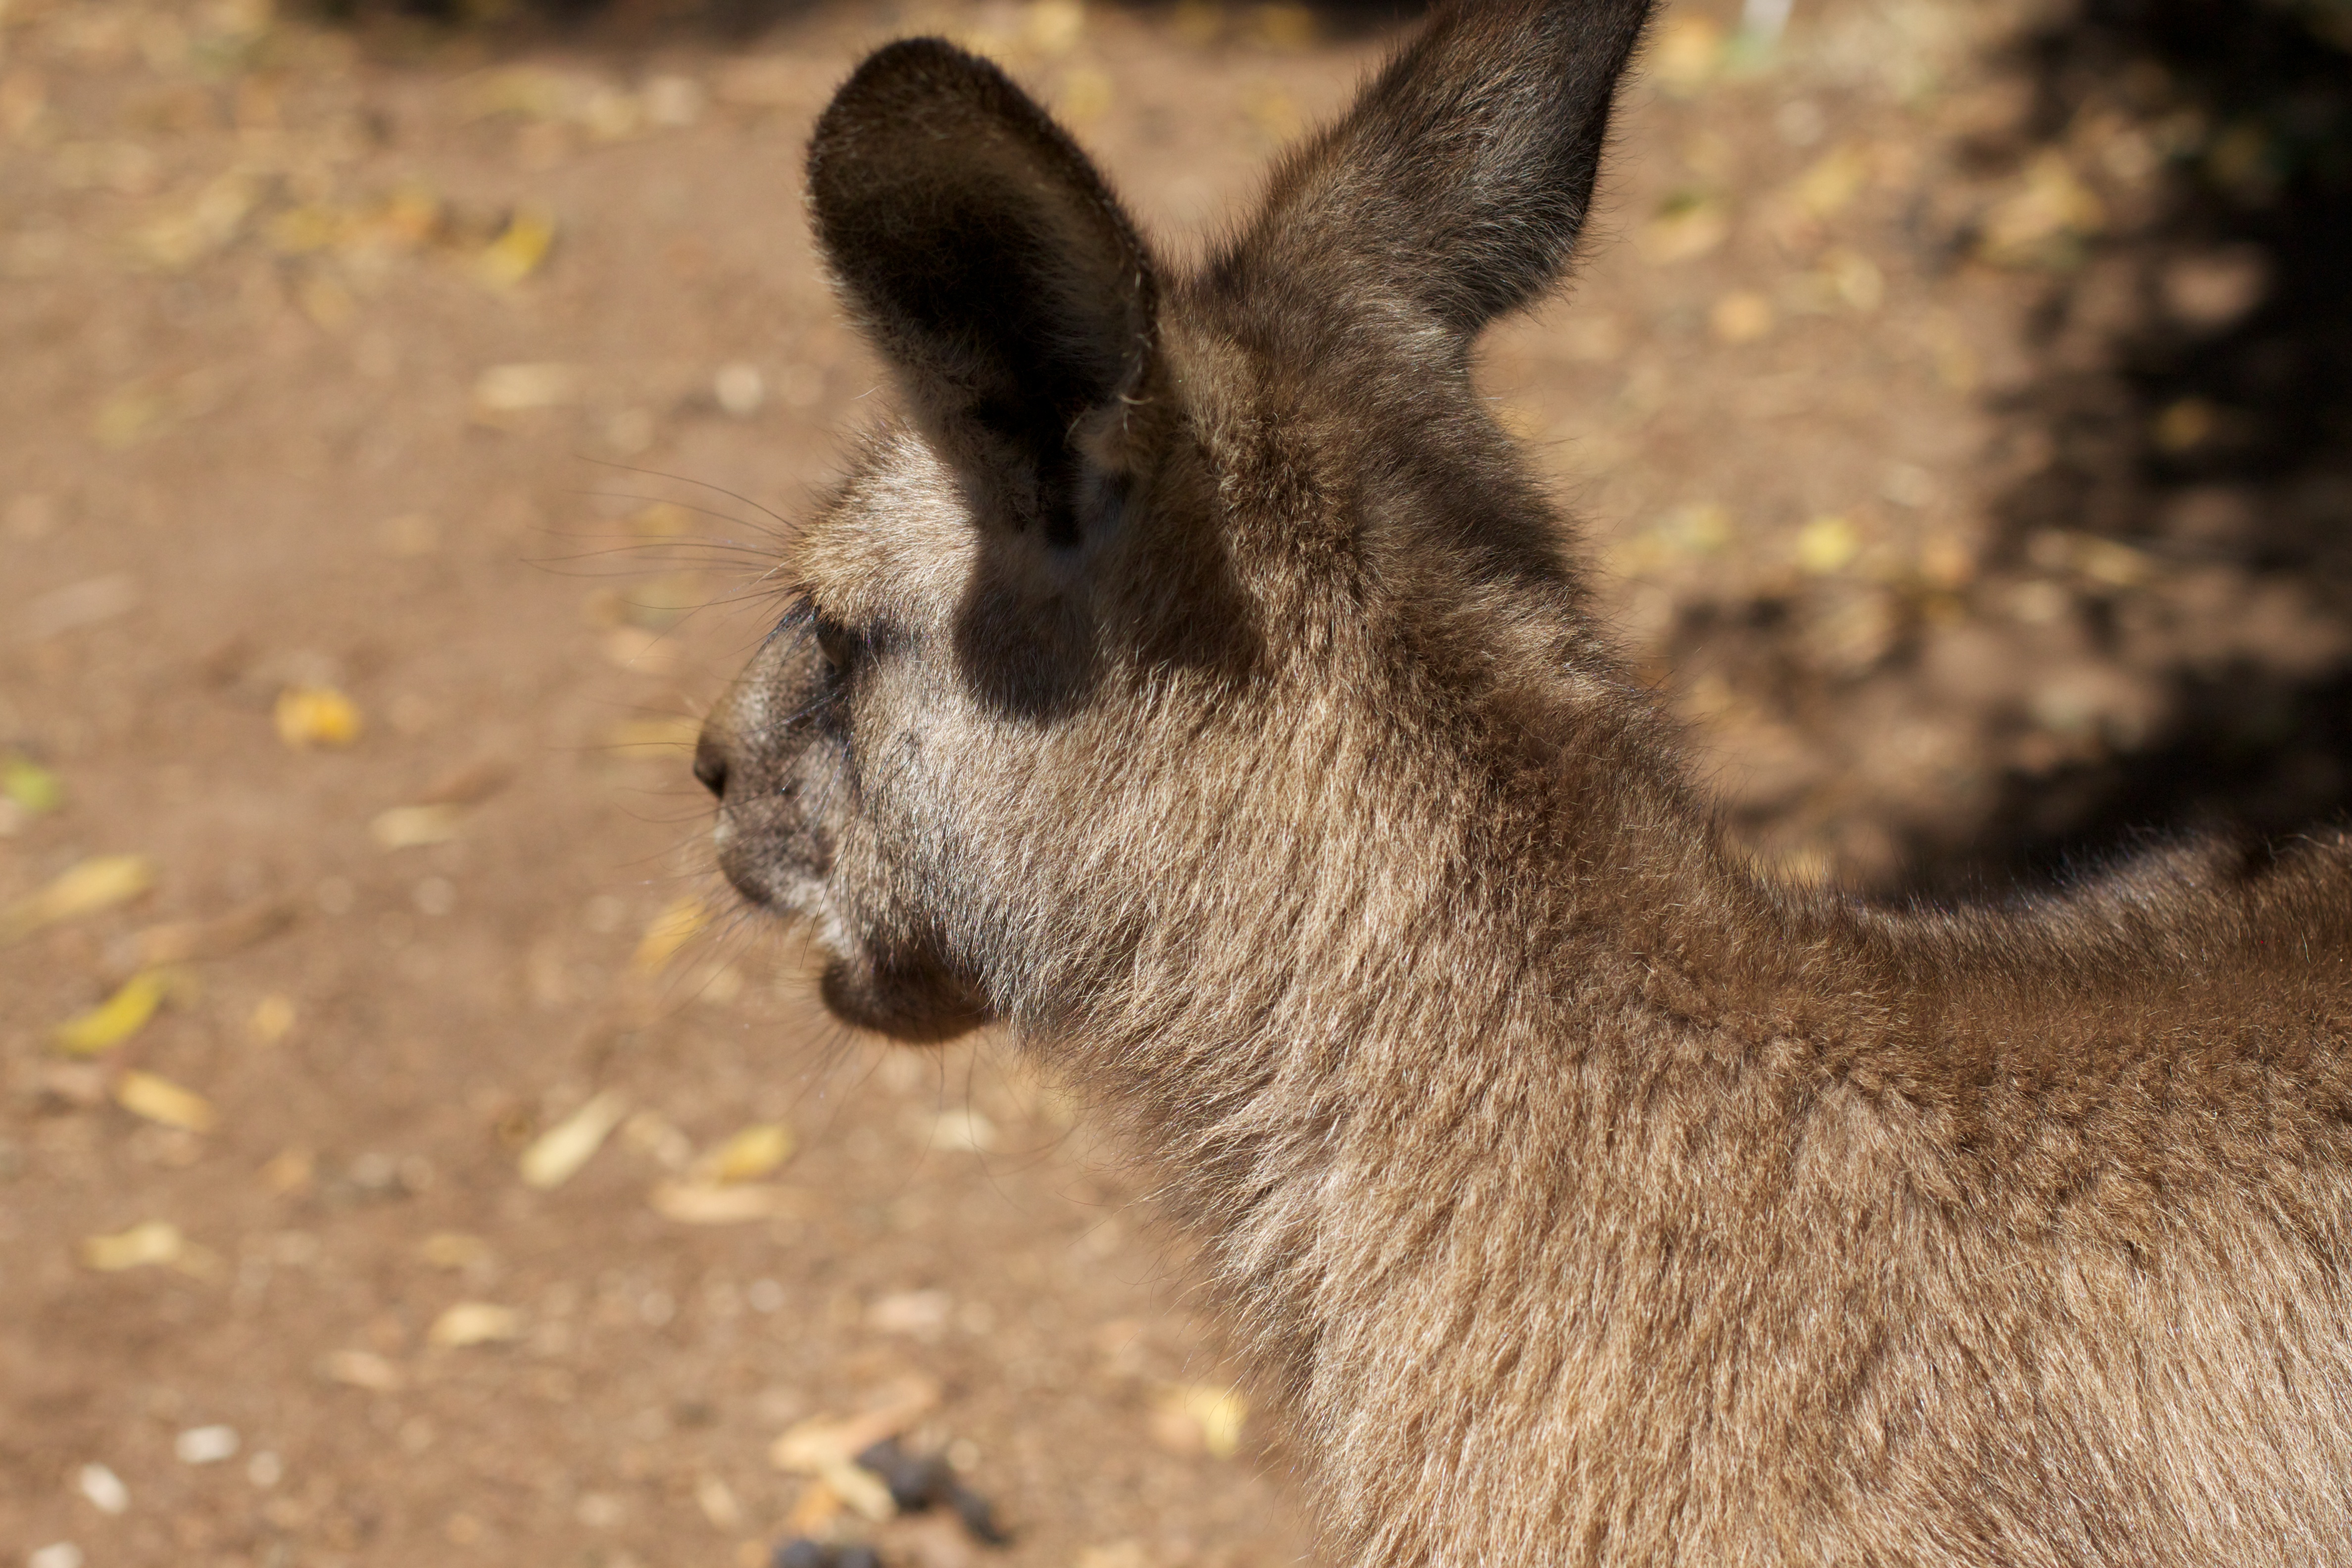
wildlife, mammal, fauna, kangaroo, wallaby, llama, vertebrate, marsupial, auodyssey, macropodidae, camel like mammal